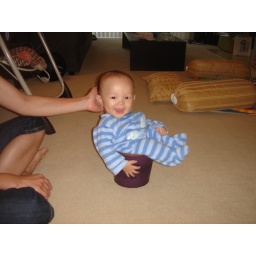
baby in a flower pot